Yukon-Kuskokwim Health Corporation

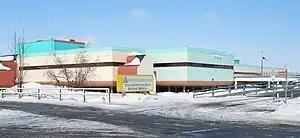
YKHC hospital in Bethel, photographed October 2014.

The Yukon-Kuskokwim Health Corporation (YKHC) administers a health care delivery system for over 50 rural communities in the Yukon–Kuskokwim Delta in southwest Alaska. The YKHC is accredited by the Joint Commission.